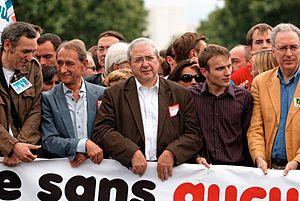
Carré de tête de la Gay Pride 2008 à Paris. De gauche à droite